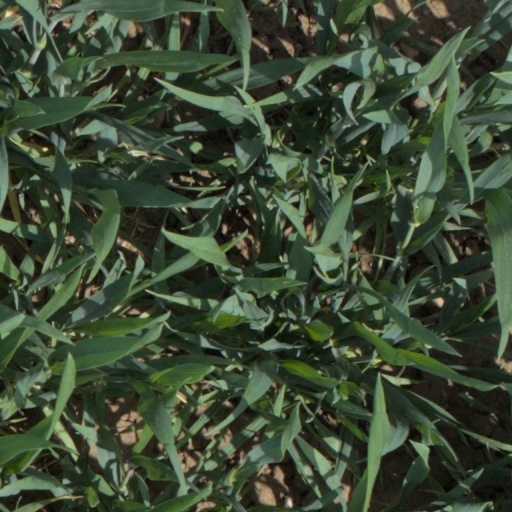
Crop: wheat